Vitali Konyayev

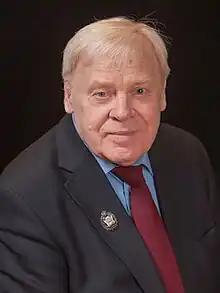

Vitali Anatolievich Konyayev (11 May 1937 – 30 September 2023) was a Soviet and Russian film and theatre actor. He was awarded the People's Artist of Russia title in 1998.